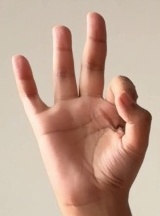
ASL sign: 9